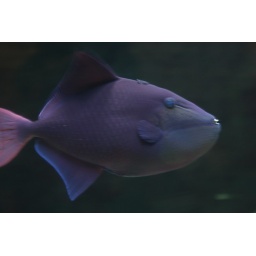
a fish swimming in the water